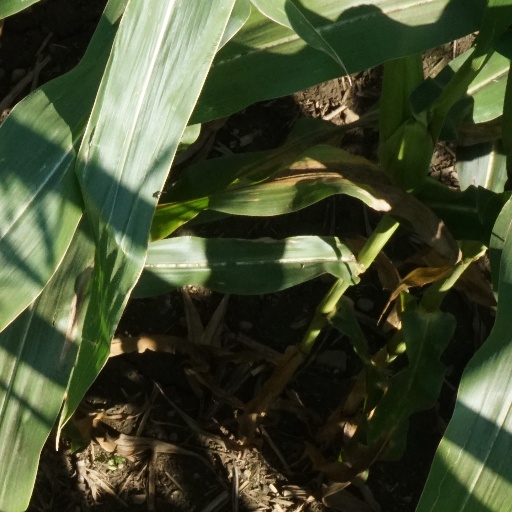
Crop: maize; corn